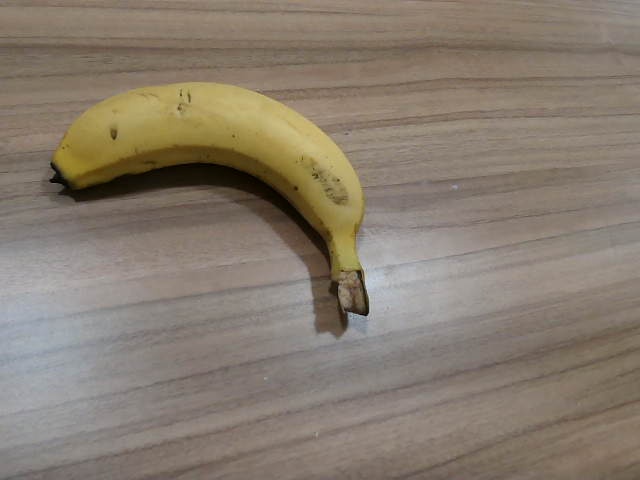
Label: Ripe_Banana